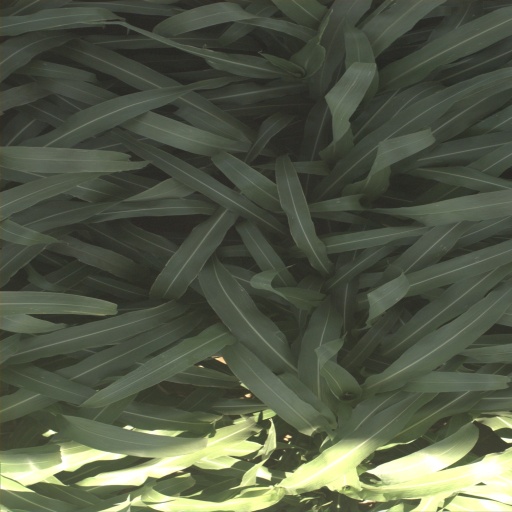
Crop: sorghum